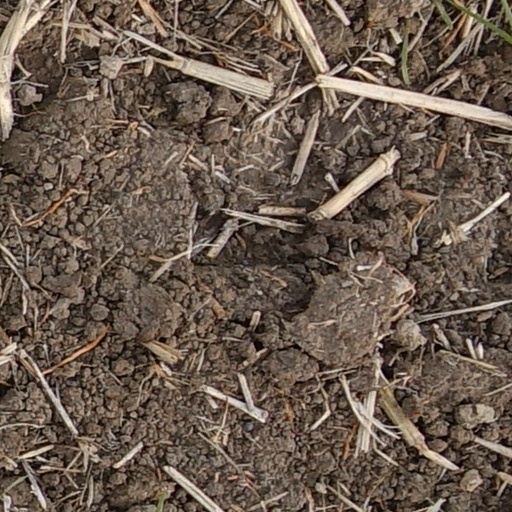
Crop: wheat